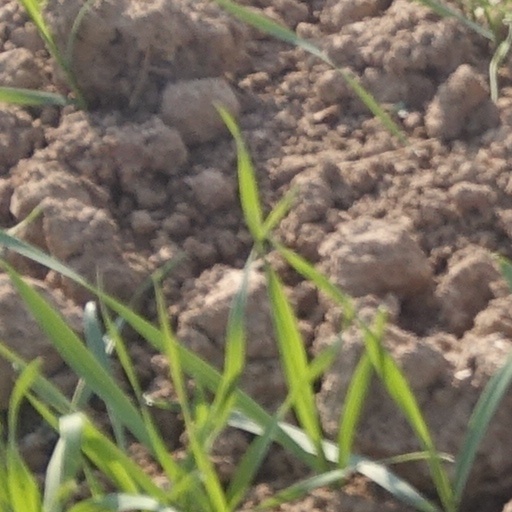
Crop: wheat